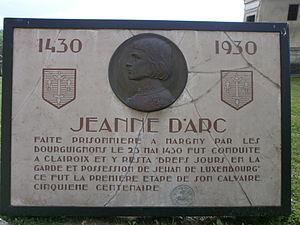
Plaque coimmémorative du passage de Jeanne d'Arc à Clairoix (1930)
Clairoix est une commune française située dans le département de l'Oise, en région Hauts-de-France.